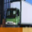
Label: truck